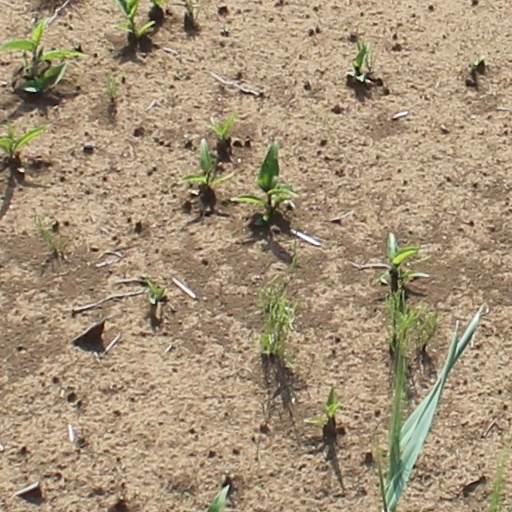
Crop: wheat